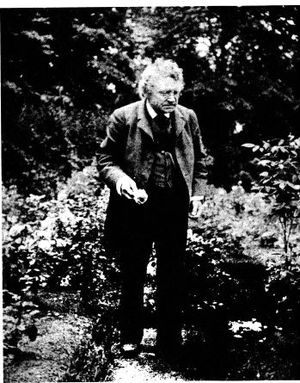
Francis James Child
Et fotografi af Child i sin have
Francis James Child var en amerikansk folkemindeforsker. Han samlede og udgav folkevisesamlingen The English and Scottish Popular Ballads, også benævnt efter hans efternavn som Child Ballads.